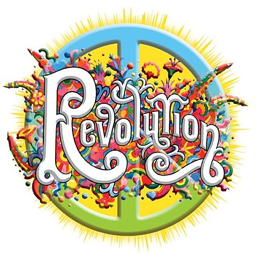
image above a style graphic of revolution over a peace symbol